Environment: real
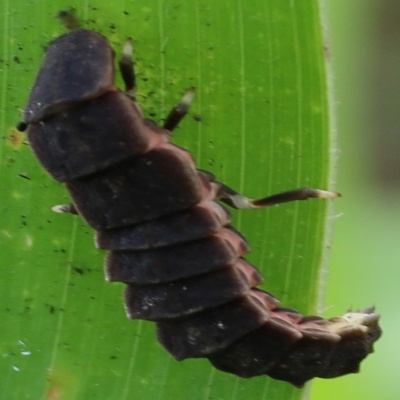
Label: fall_armyworm